Theory of mind in animals

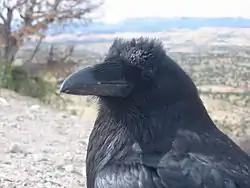
Ravens adjust their caching behaviour according to whether they have been watched and who was watching them.

In one approach testing monkeys, rhesus macaques ("Macaca mulatta") are able to "steal" a contested grape from one of two human competitors. In six experiments, the macaques selectively stole the grape from a human who was incapable of seeing the grape, rather than from the human who was visually aware. Similarly, free ranging rhesus macaques preferentially choose to steal food items from locations where they can be less easily observed by humans, or where they will make less noise.